Sakuradote Kofun

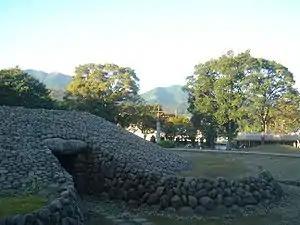
Sakuradote kofun

Located on the right bank of the Mizunashi River, the Sakuradote Kofun complex consists of 35 tumuli in a small area measuring approximately 500 meters east-west by 300 meters north-south. From the style of construction and the artifacts recovered during archaeological excavation, these "kofun" are thought to date from the final period of "kofun" construction in the late 7th century AD.